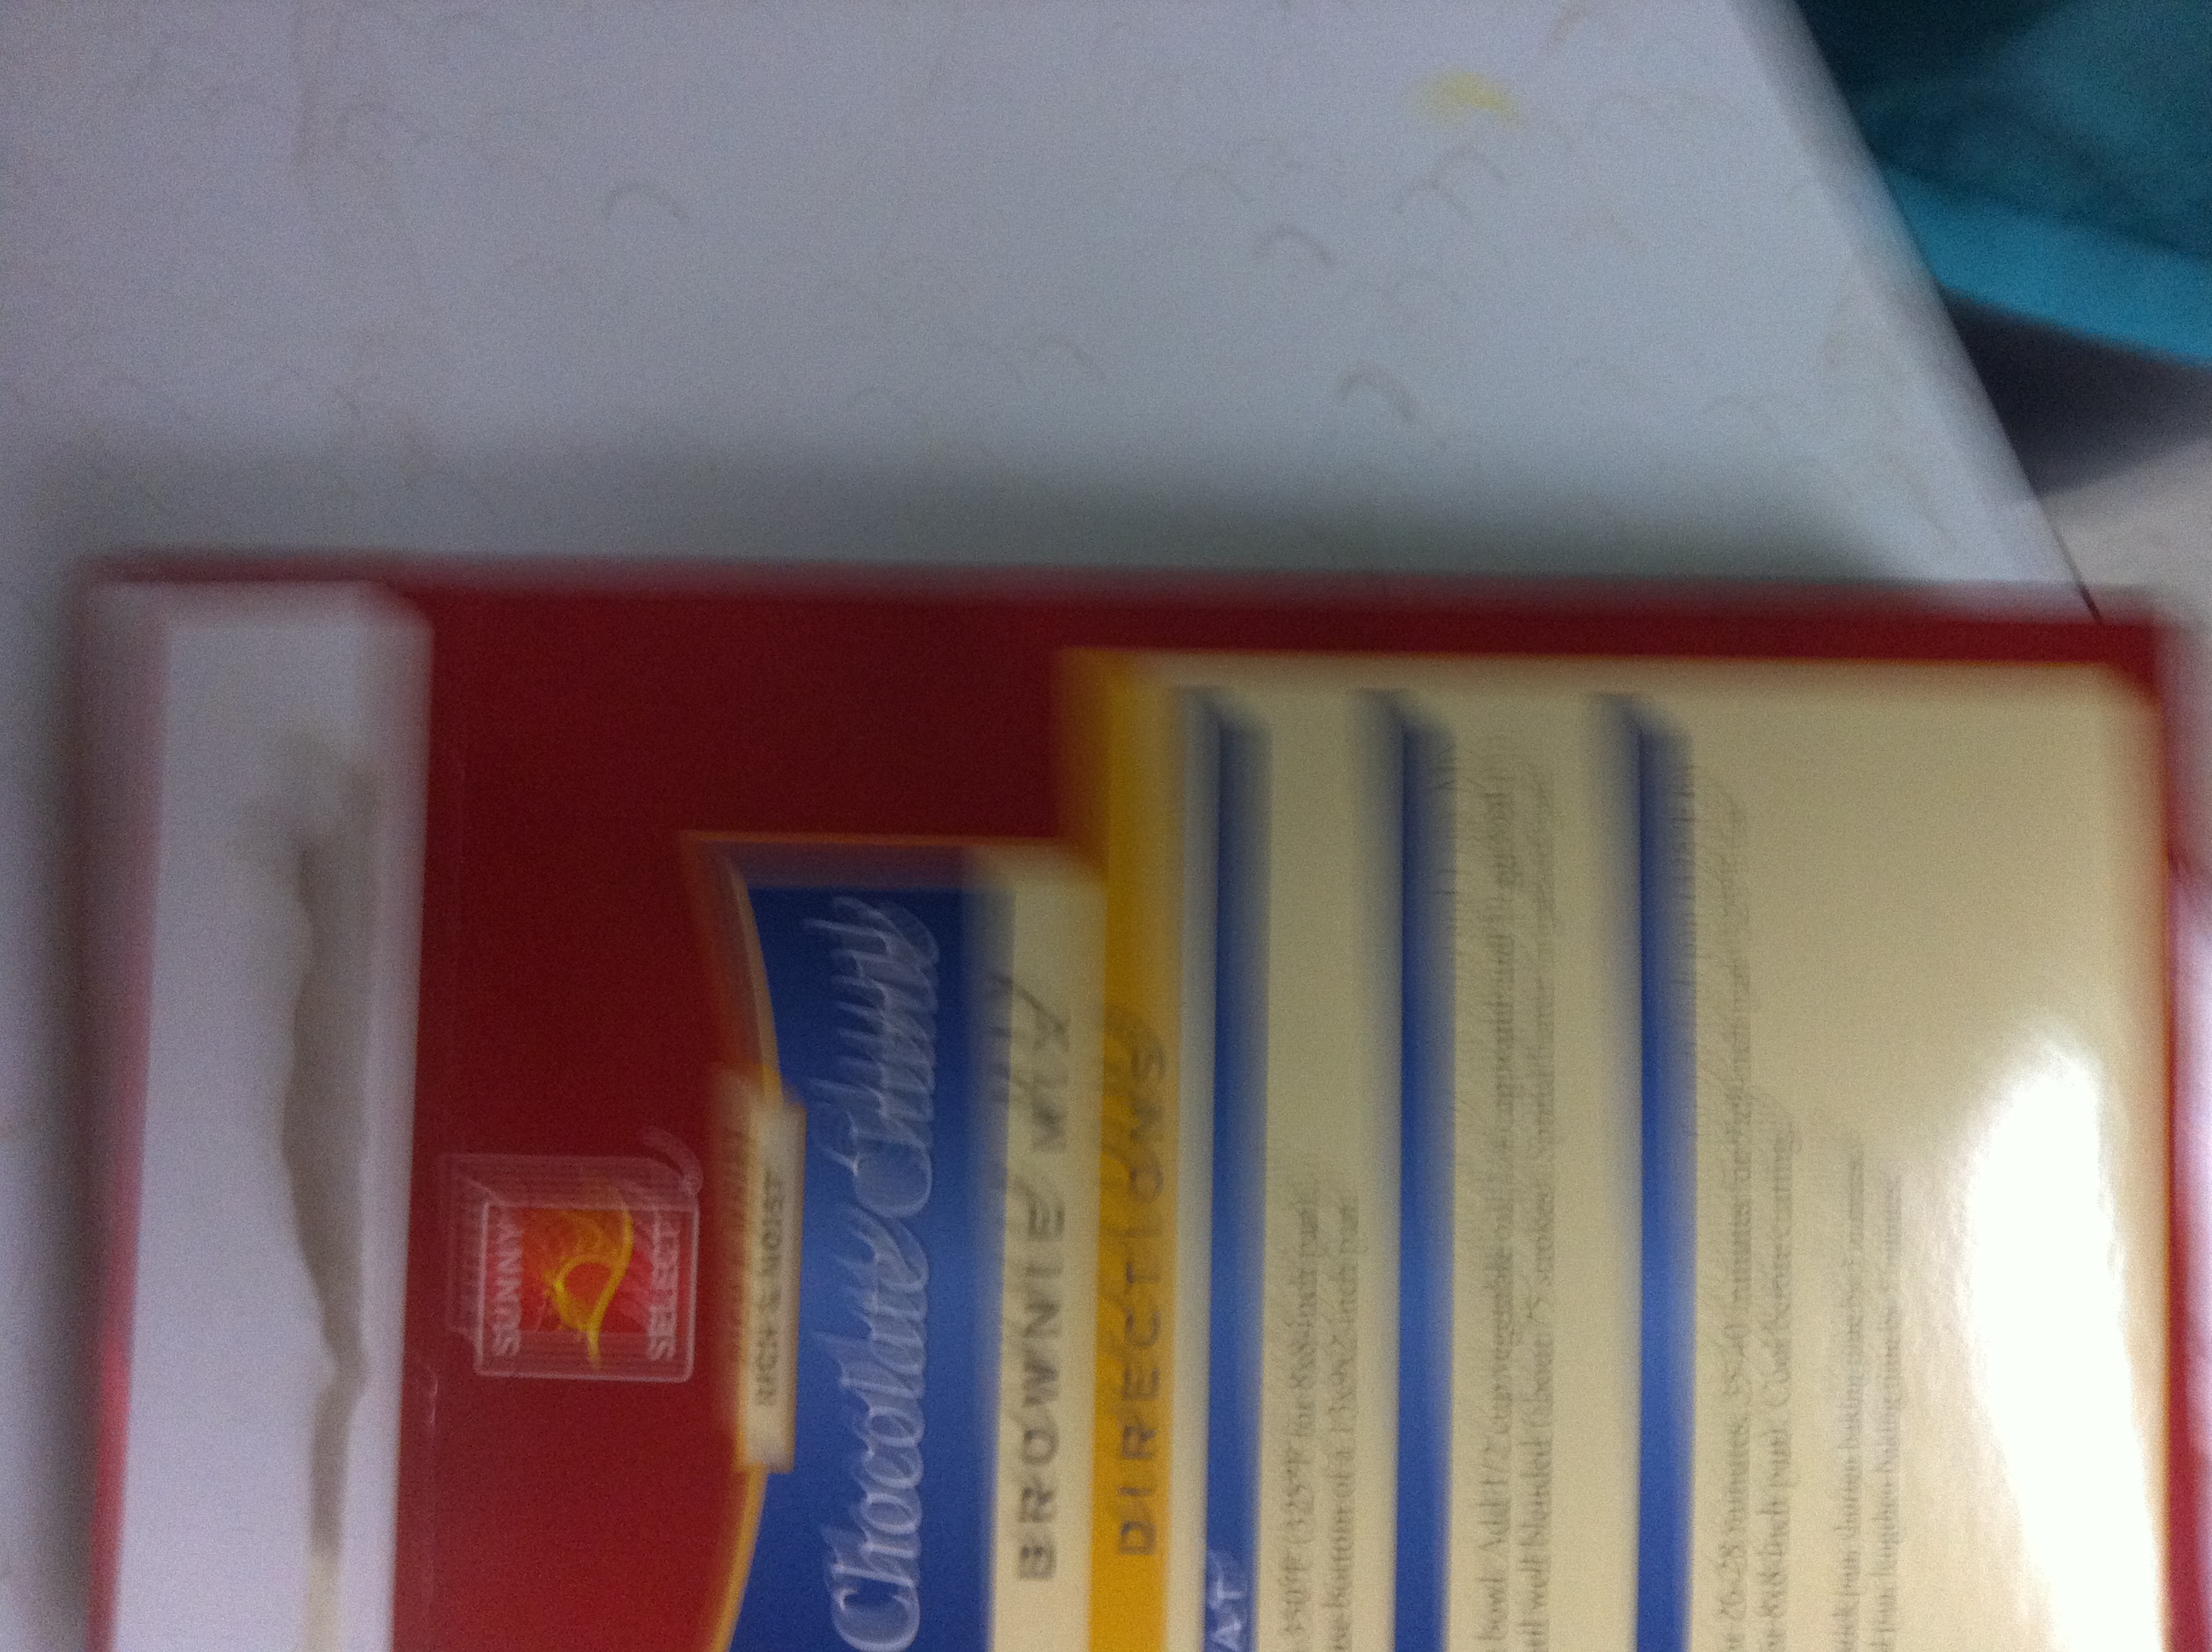Question: What ingredients do I need?
Answer: unanswerable